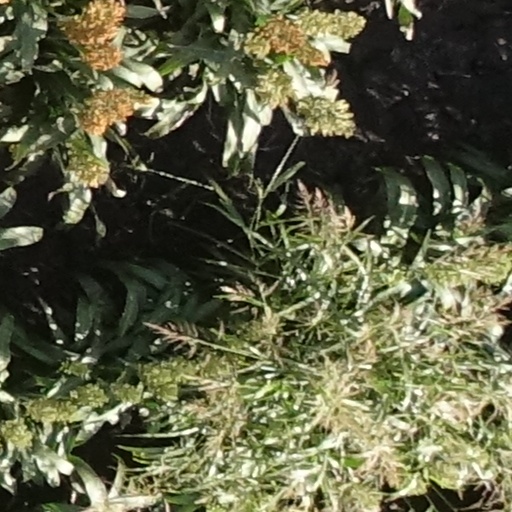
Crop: sorghum